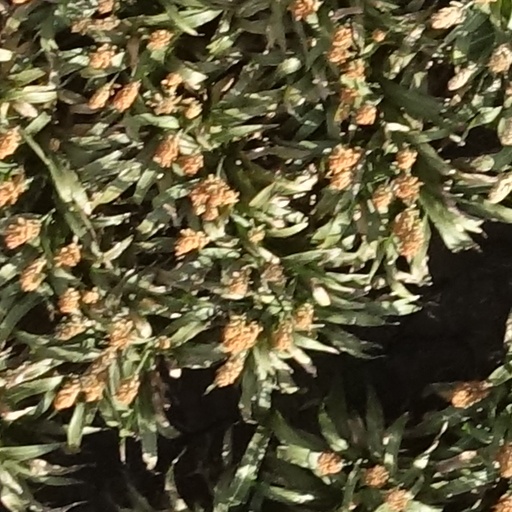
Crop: sorghum